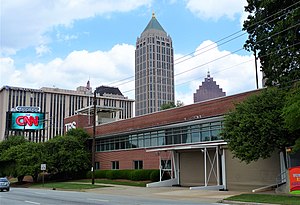
Williams Street
Williams Street Productions, LLC, forkortet Williams Street, nogle gange kaldet Cartoon Network Williams Street Studios og tidligere Ghost Planet Industries, er Cartoon Networks animations- og realfilmproduktionstudie, ejet af Warner Bros. Entertainment. Studiet producerer in-house-film til Adult Swim. Keith Crofford leder de daglige aktiviteter i studiets bygning, hvor Cartoon Networks kontorer også ligger. Mike Lazzo drev de daglige aktiviteter i studiet sammen med Crofford frem til 2019 da Lazzo forlod virksomheden.